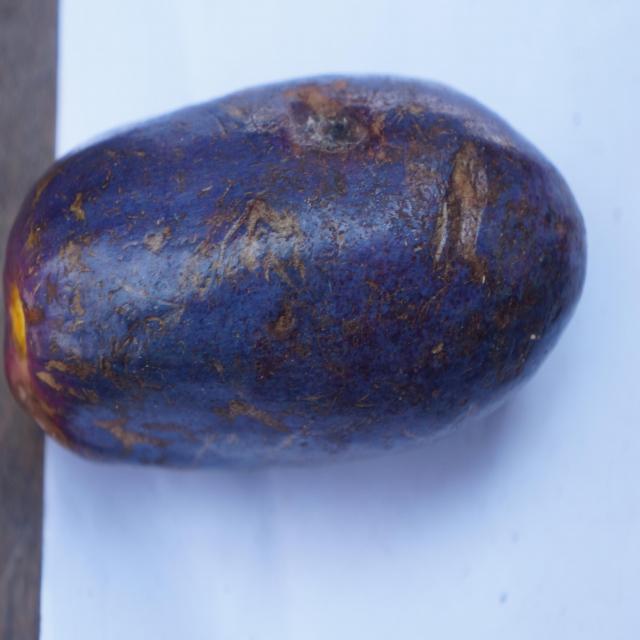
Plum grade: cracked